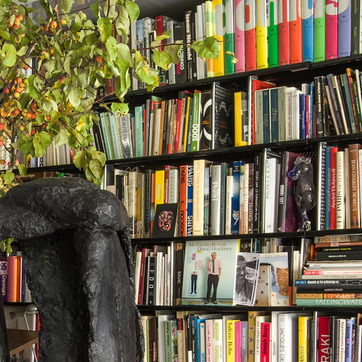
Material: paper